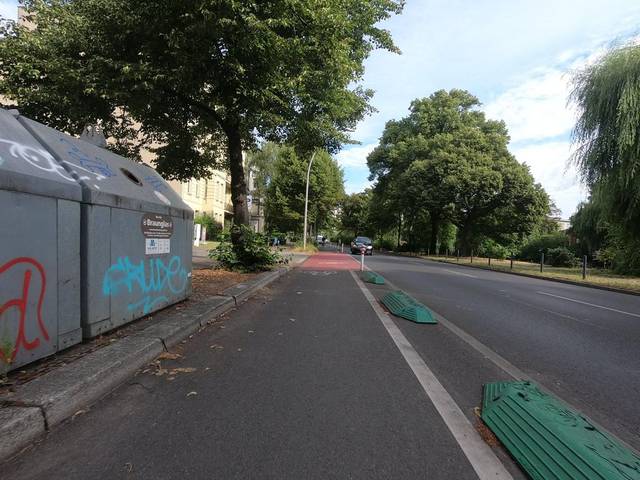
Region: Germany
Coordinates: 52.501, 13.377